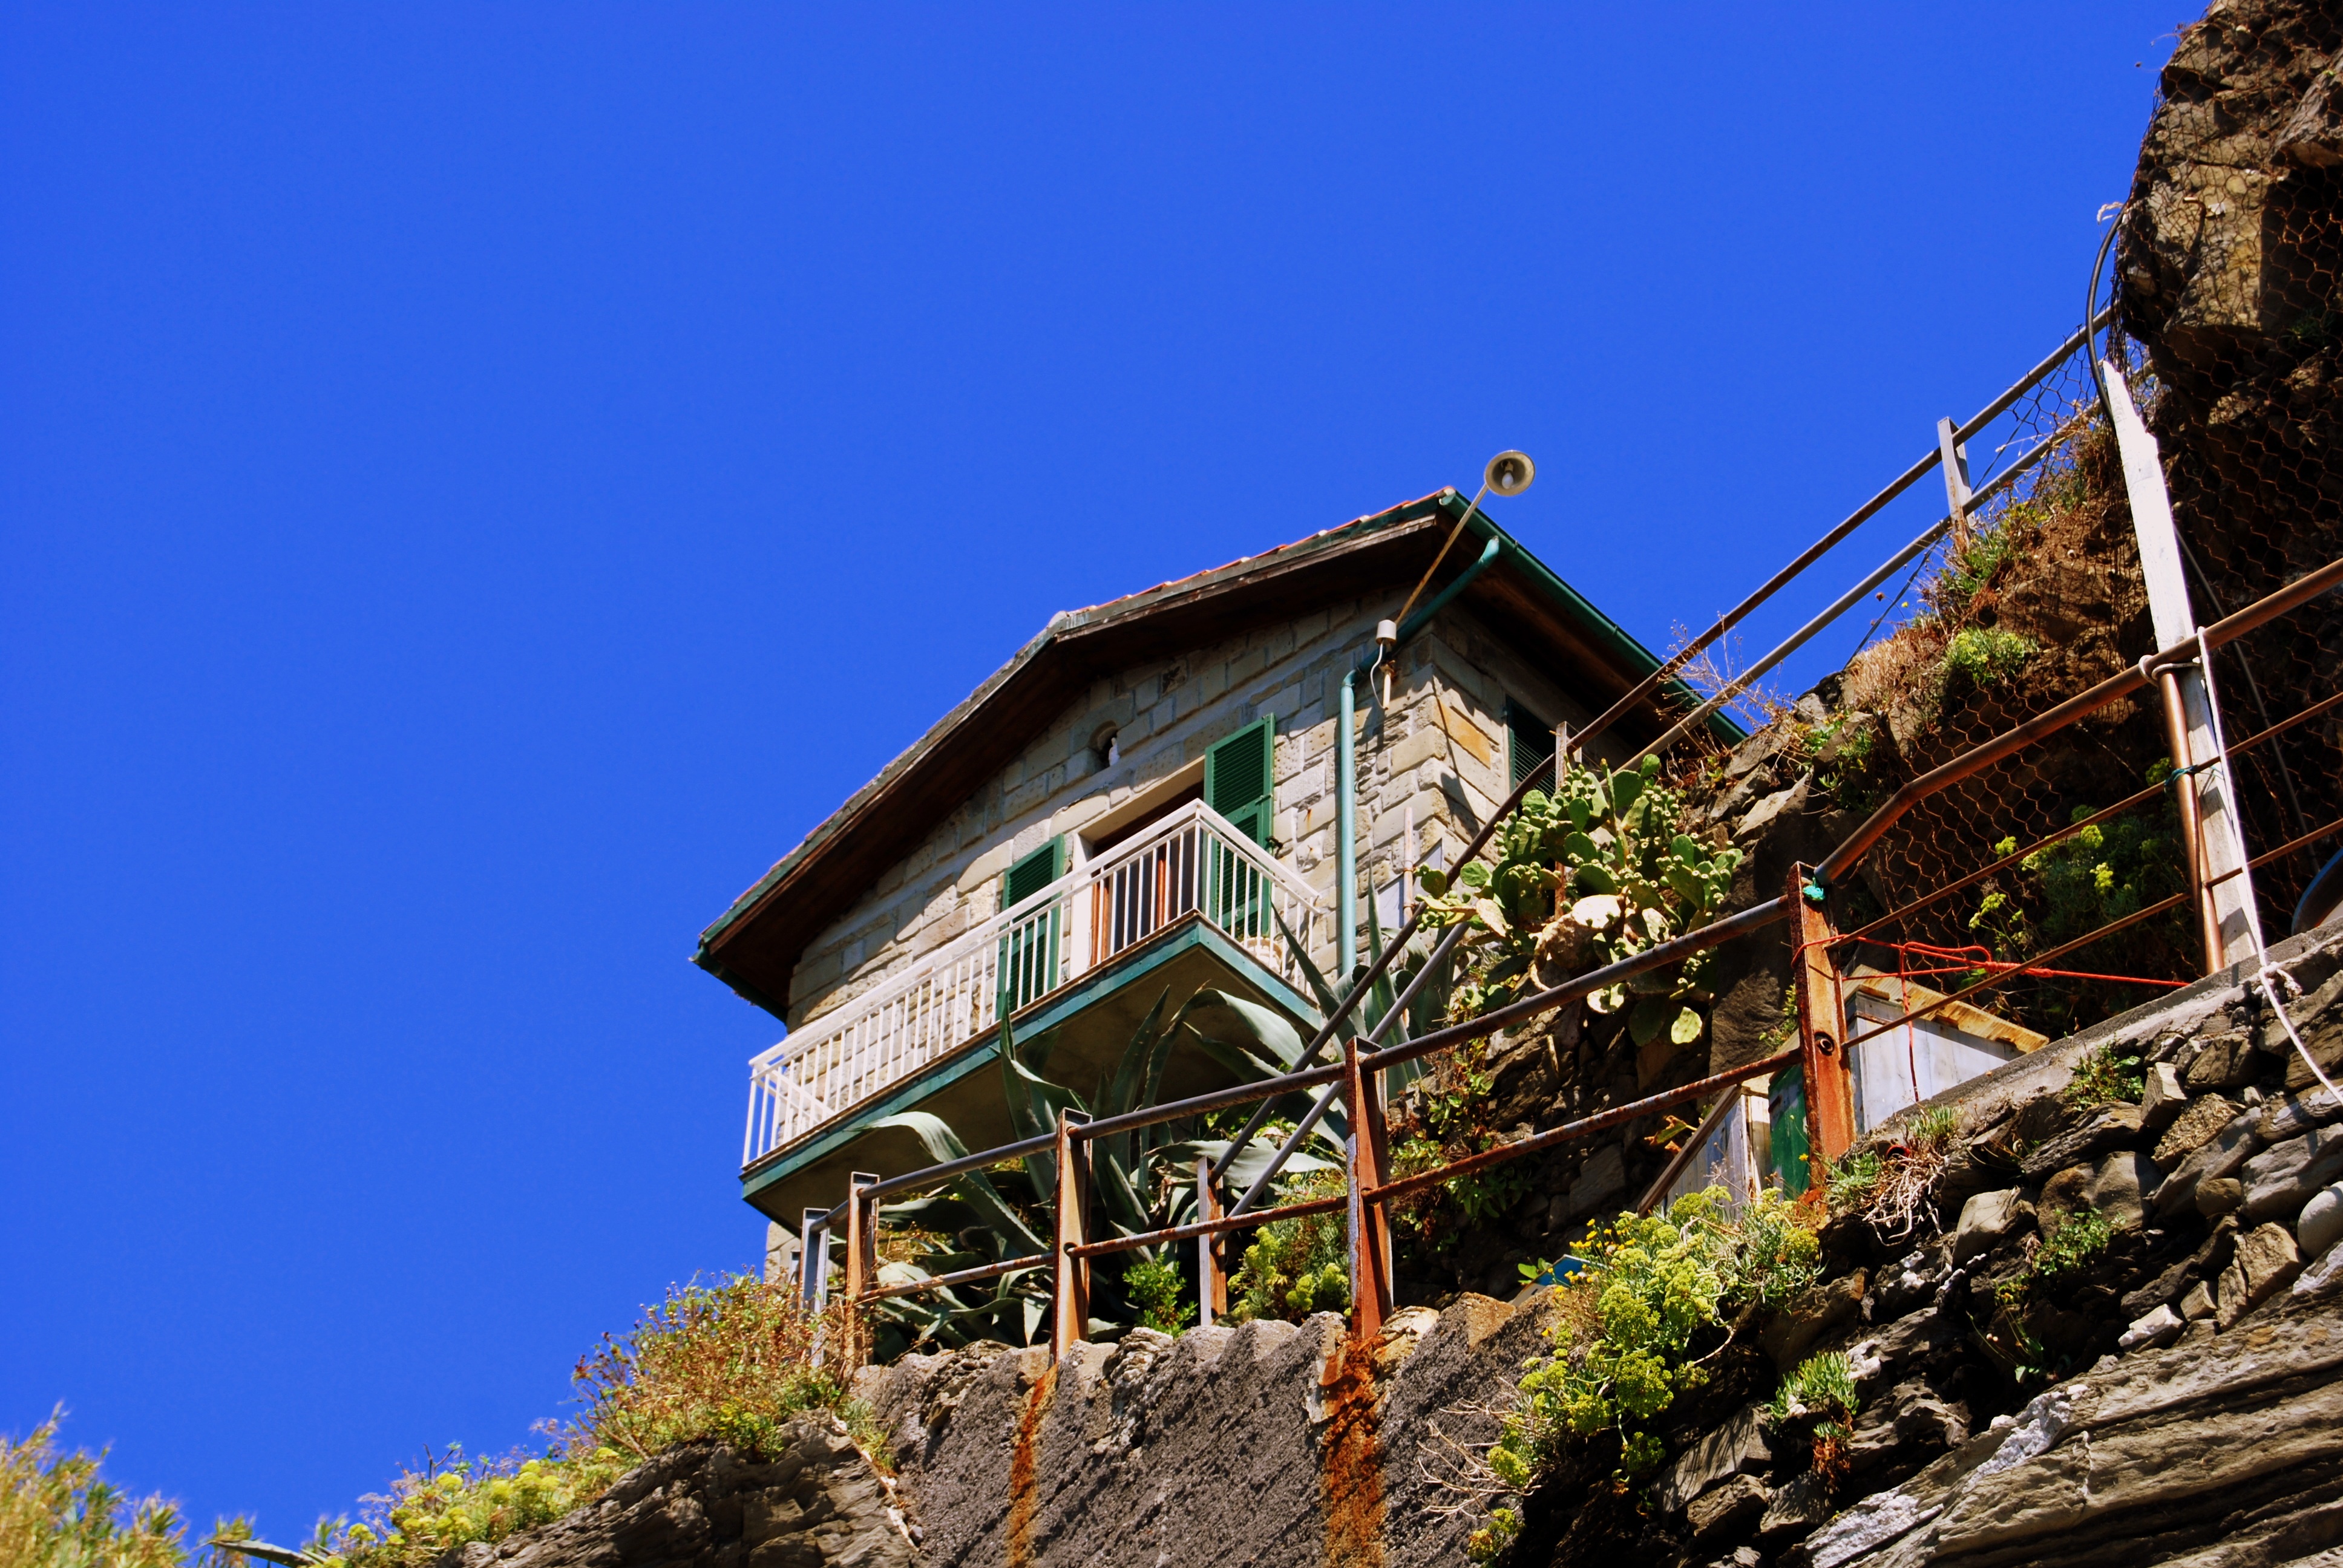
rock, mountain, sky, house, town, building, stone, village, tower, cottage, landmark, italy, liguria, rural area, cinque terre